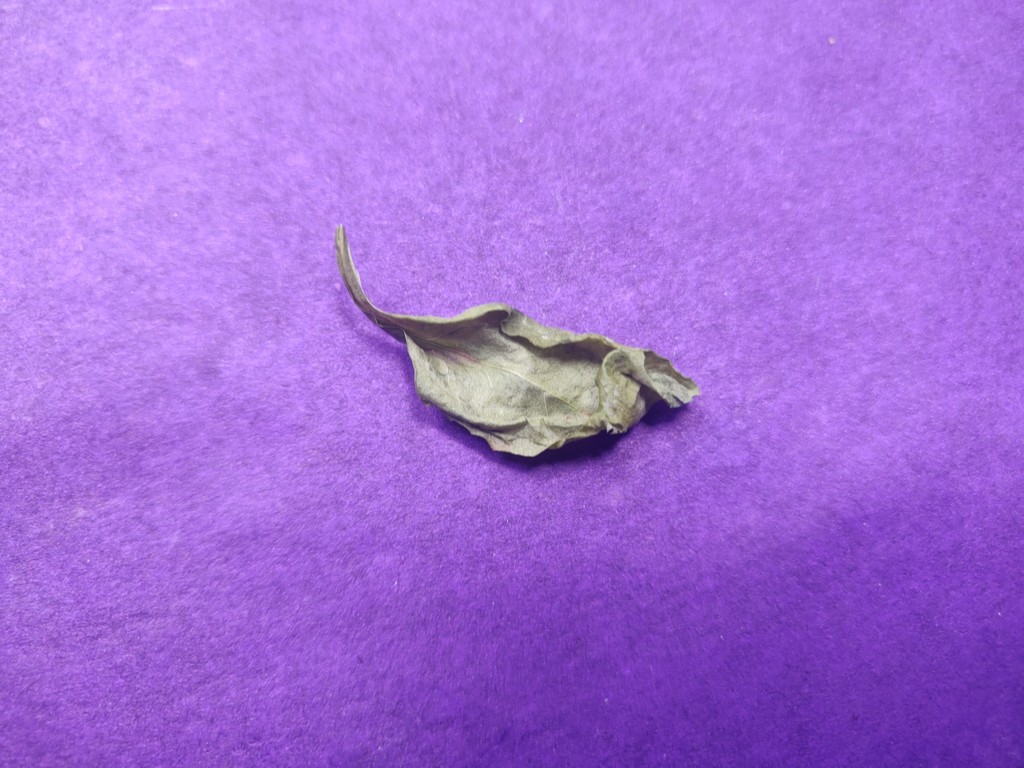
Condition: Dried
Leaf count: single
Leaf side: unknown